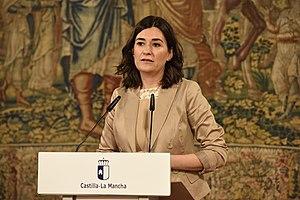
Pedro Sánchez Pérez-Castejón [ˈpeðɾo ˈsant͡ʃeθ ˈpeɾeθ kasteˈxon] est un homme d'État espagnol, né le 29 février 1972 à Madrid. Membre du Parti socialiste ouvrier espagnol, il est président du gouvernement depuis le 2 juin 2018.